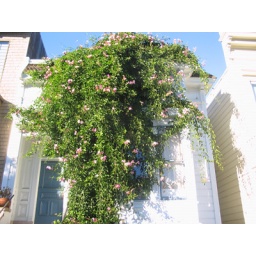
house swallowed by flowers! in potrero hill